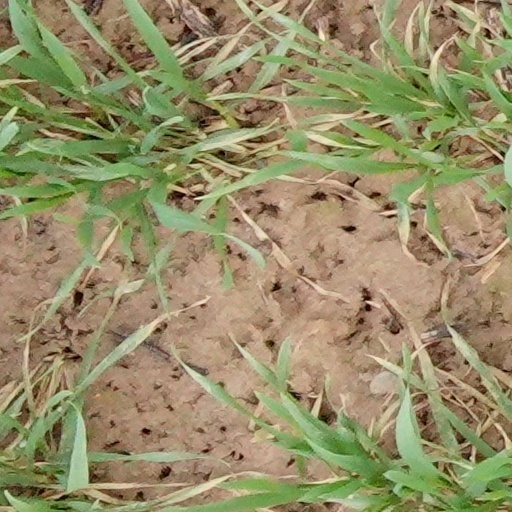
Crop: wheat